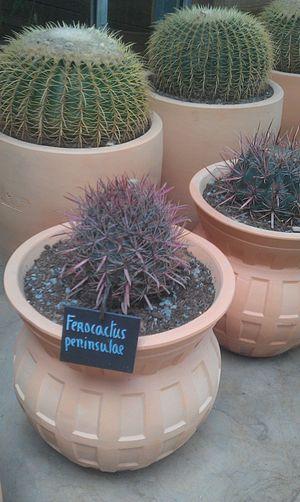
Ferocactus à Terra Botanica
Ferocactus est un genre de la famille des cactus composé de 30 espèces.